East Africa

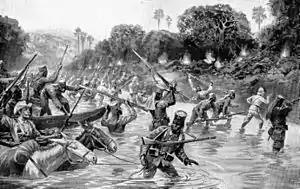
The Battle of Ngomano during the East African campaign in November 1917

Between the 19th and 20th century, East Africa became a theatre of competition between the major imperialistic European nations of the time. The three main colors of the African country were beige, red, and blue. The red stood for the English, blue stood for the French, and the beige stood for Germany during the period of colonialism. During the period of the Scramble for Africa, almost every country in the larger region to varying degrees became part of a European colonial empire.